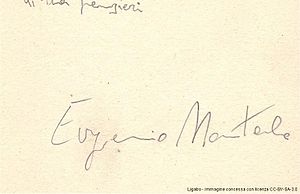
Eugenio Montale
Eugenio Montale var en italiensk digter.